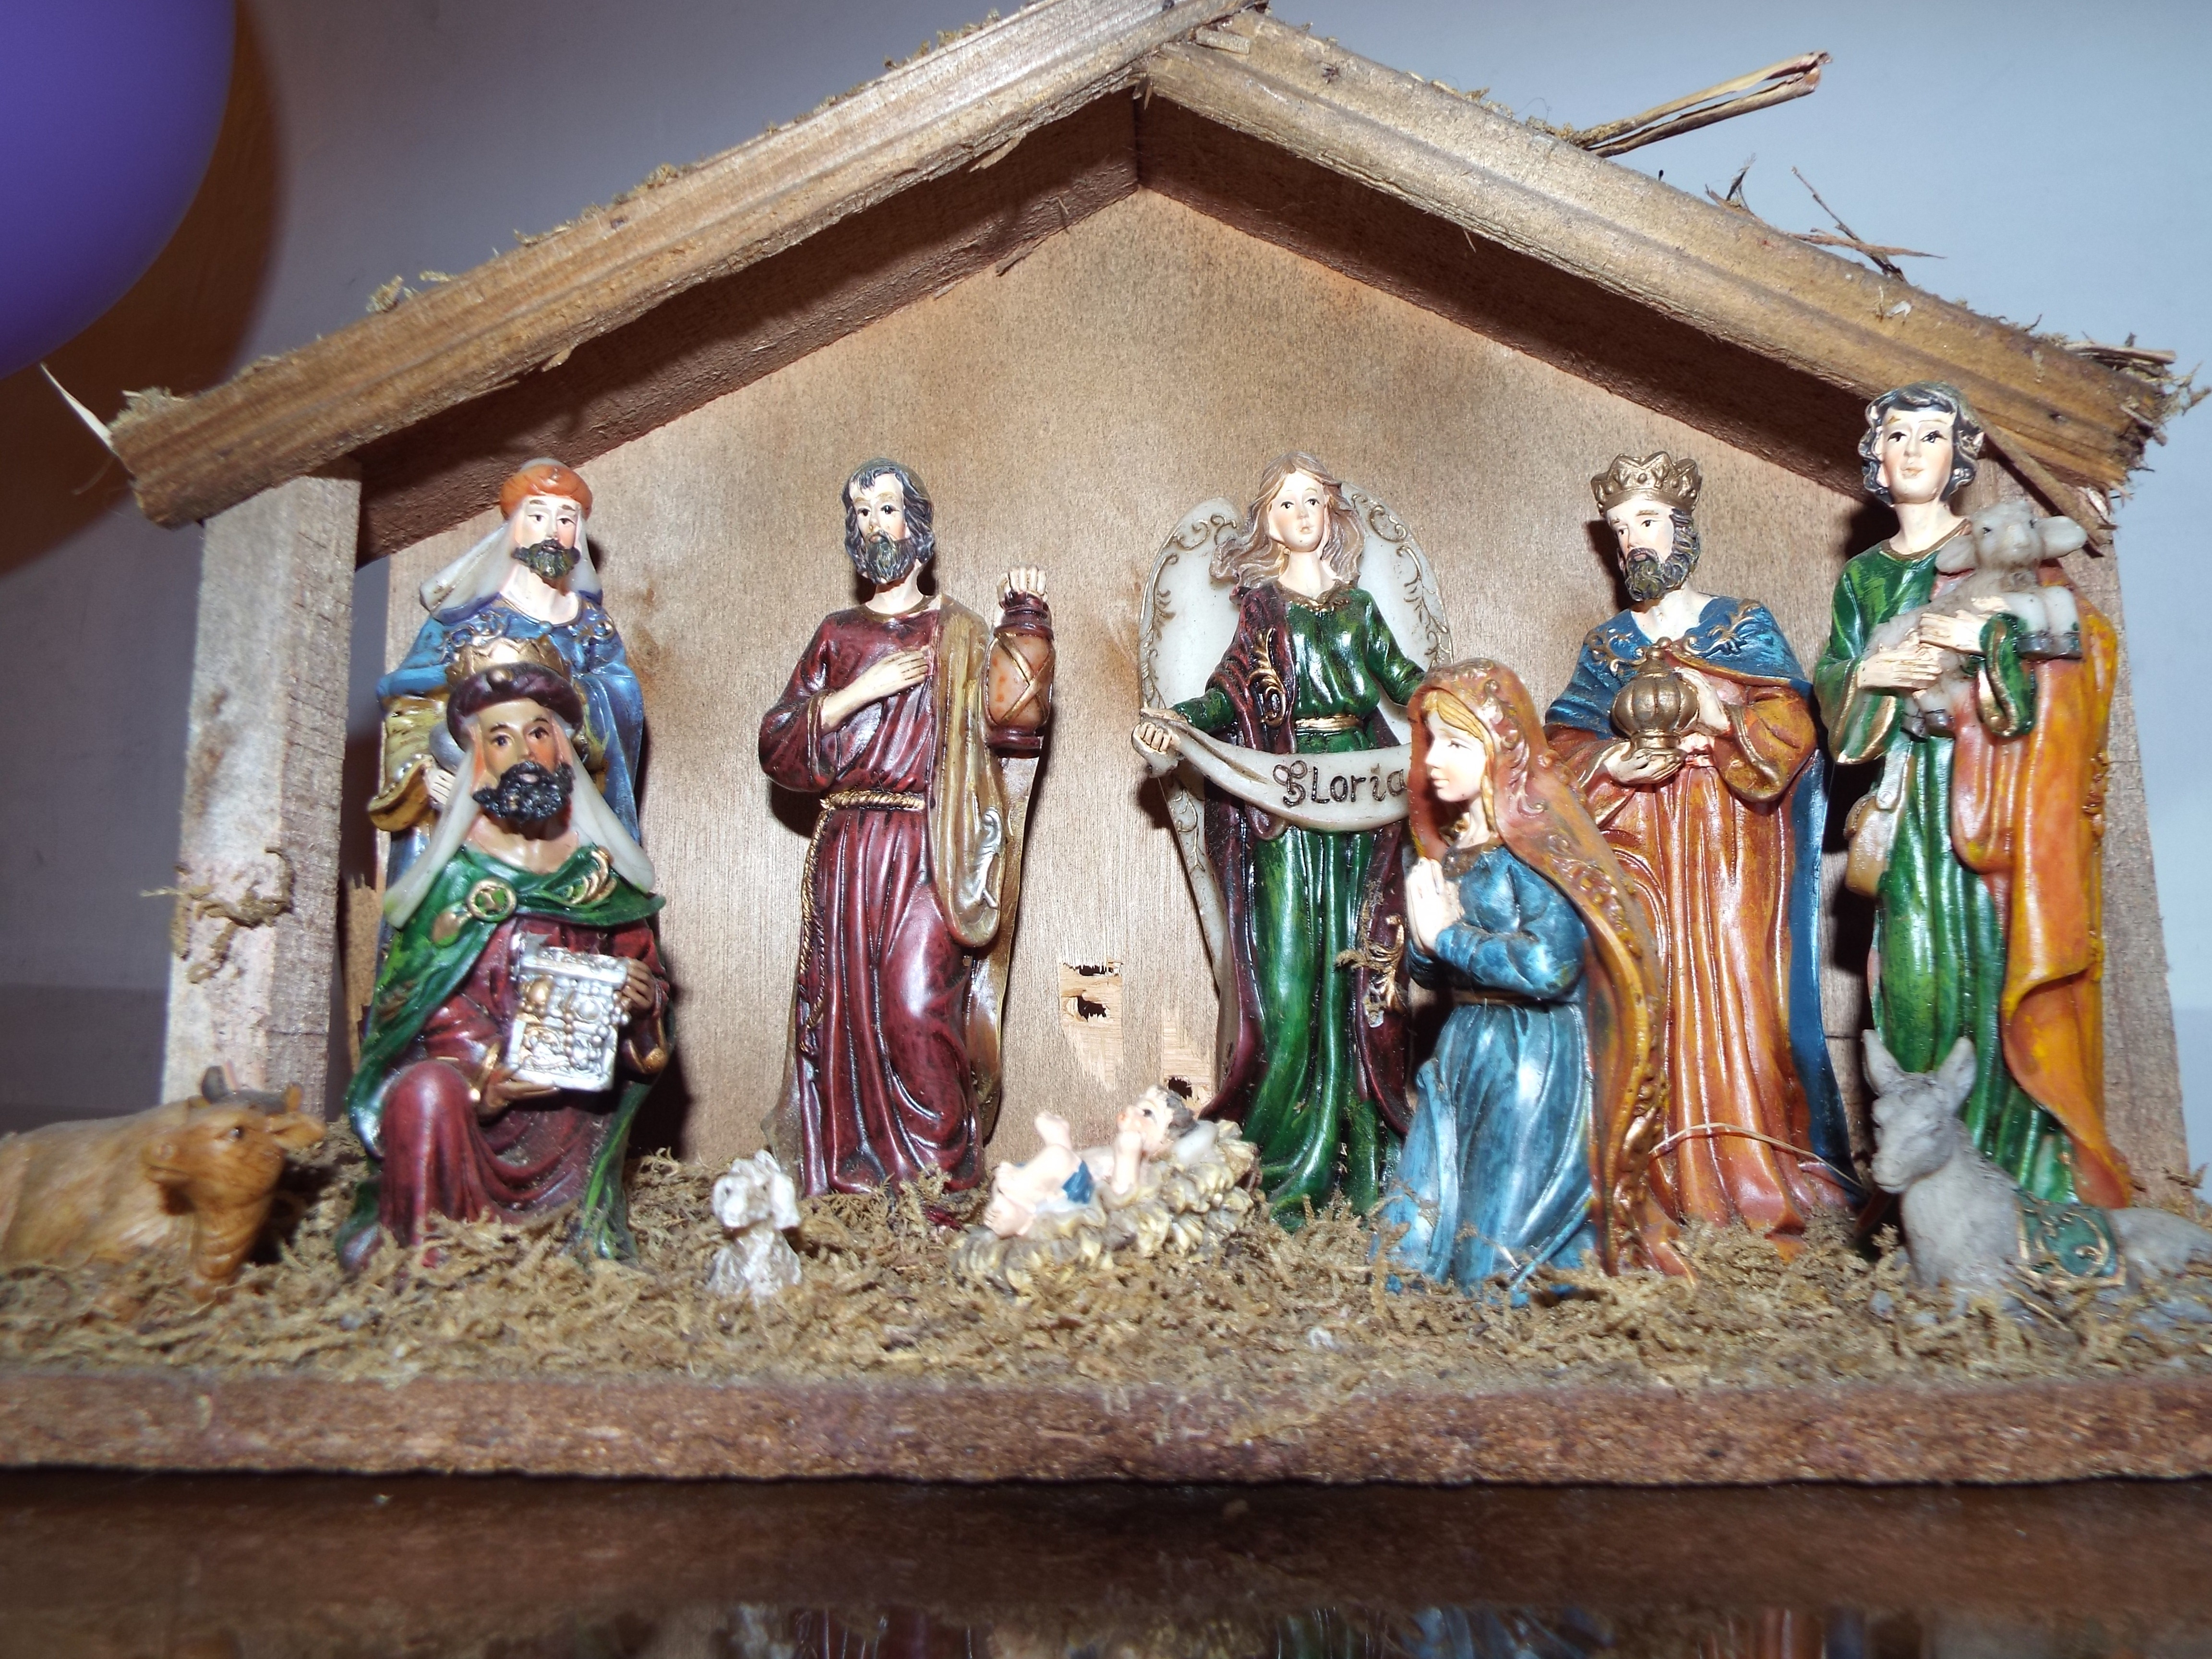
religion, christmas, decor, christmas decoration, nativity, jesus, manger, birth, nativity scene